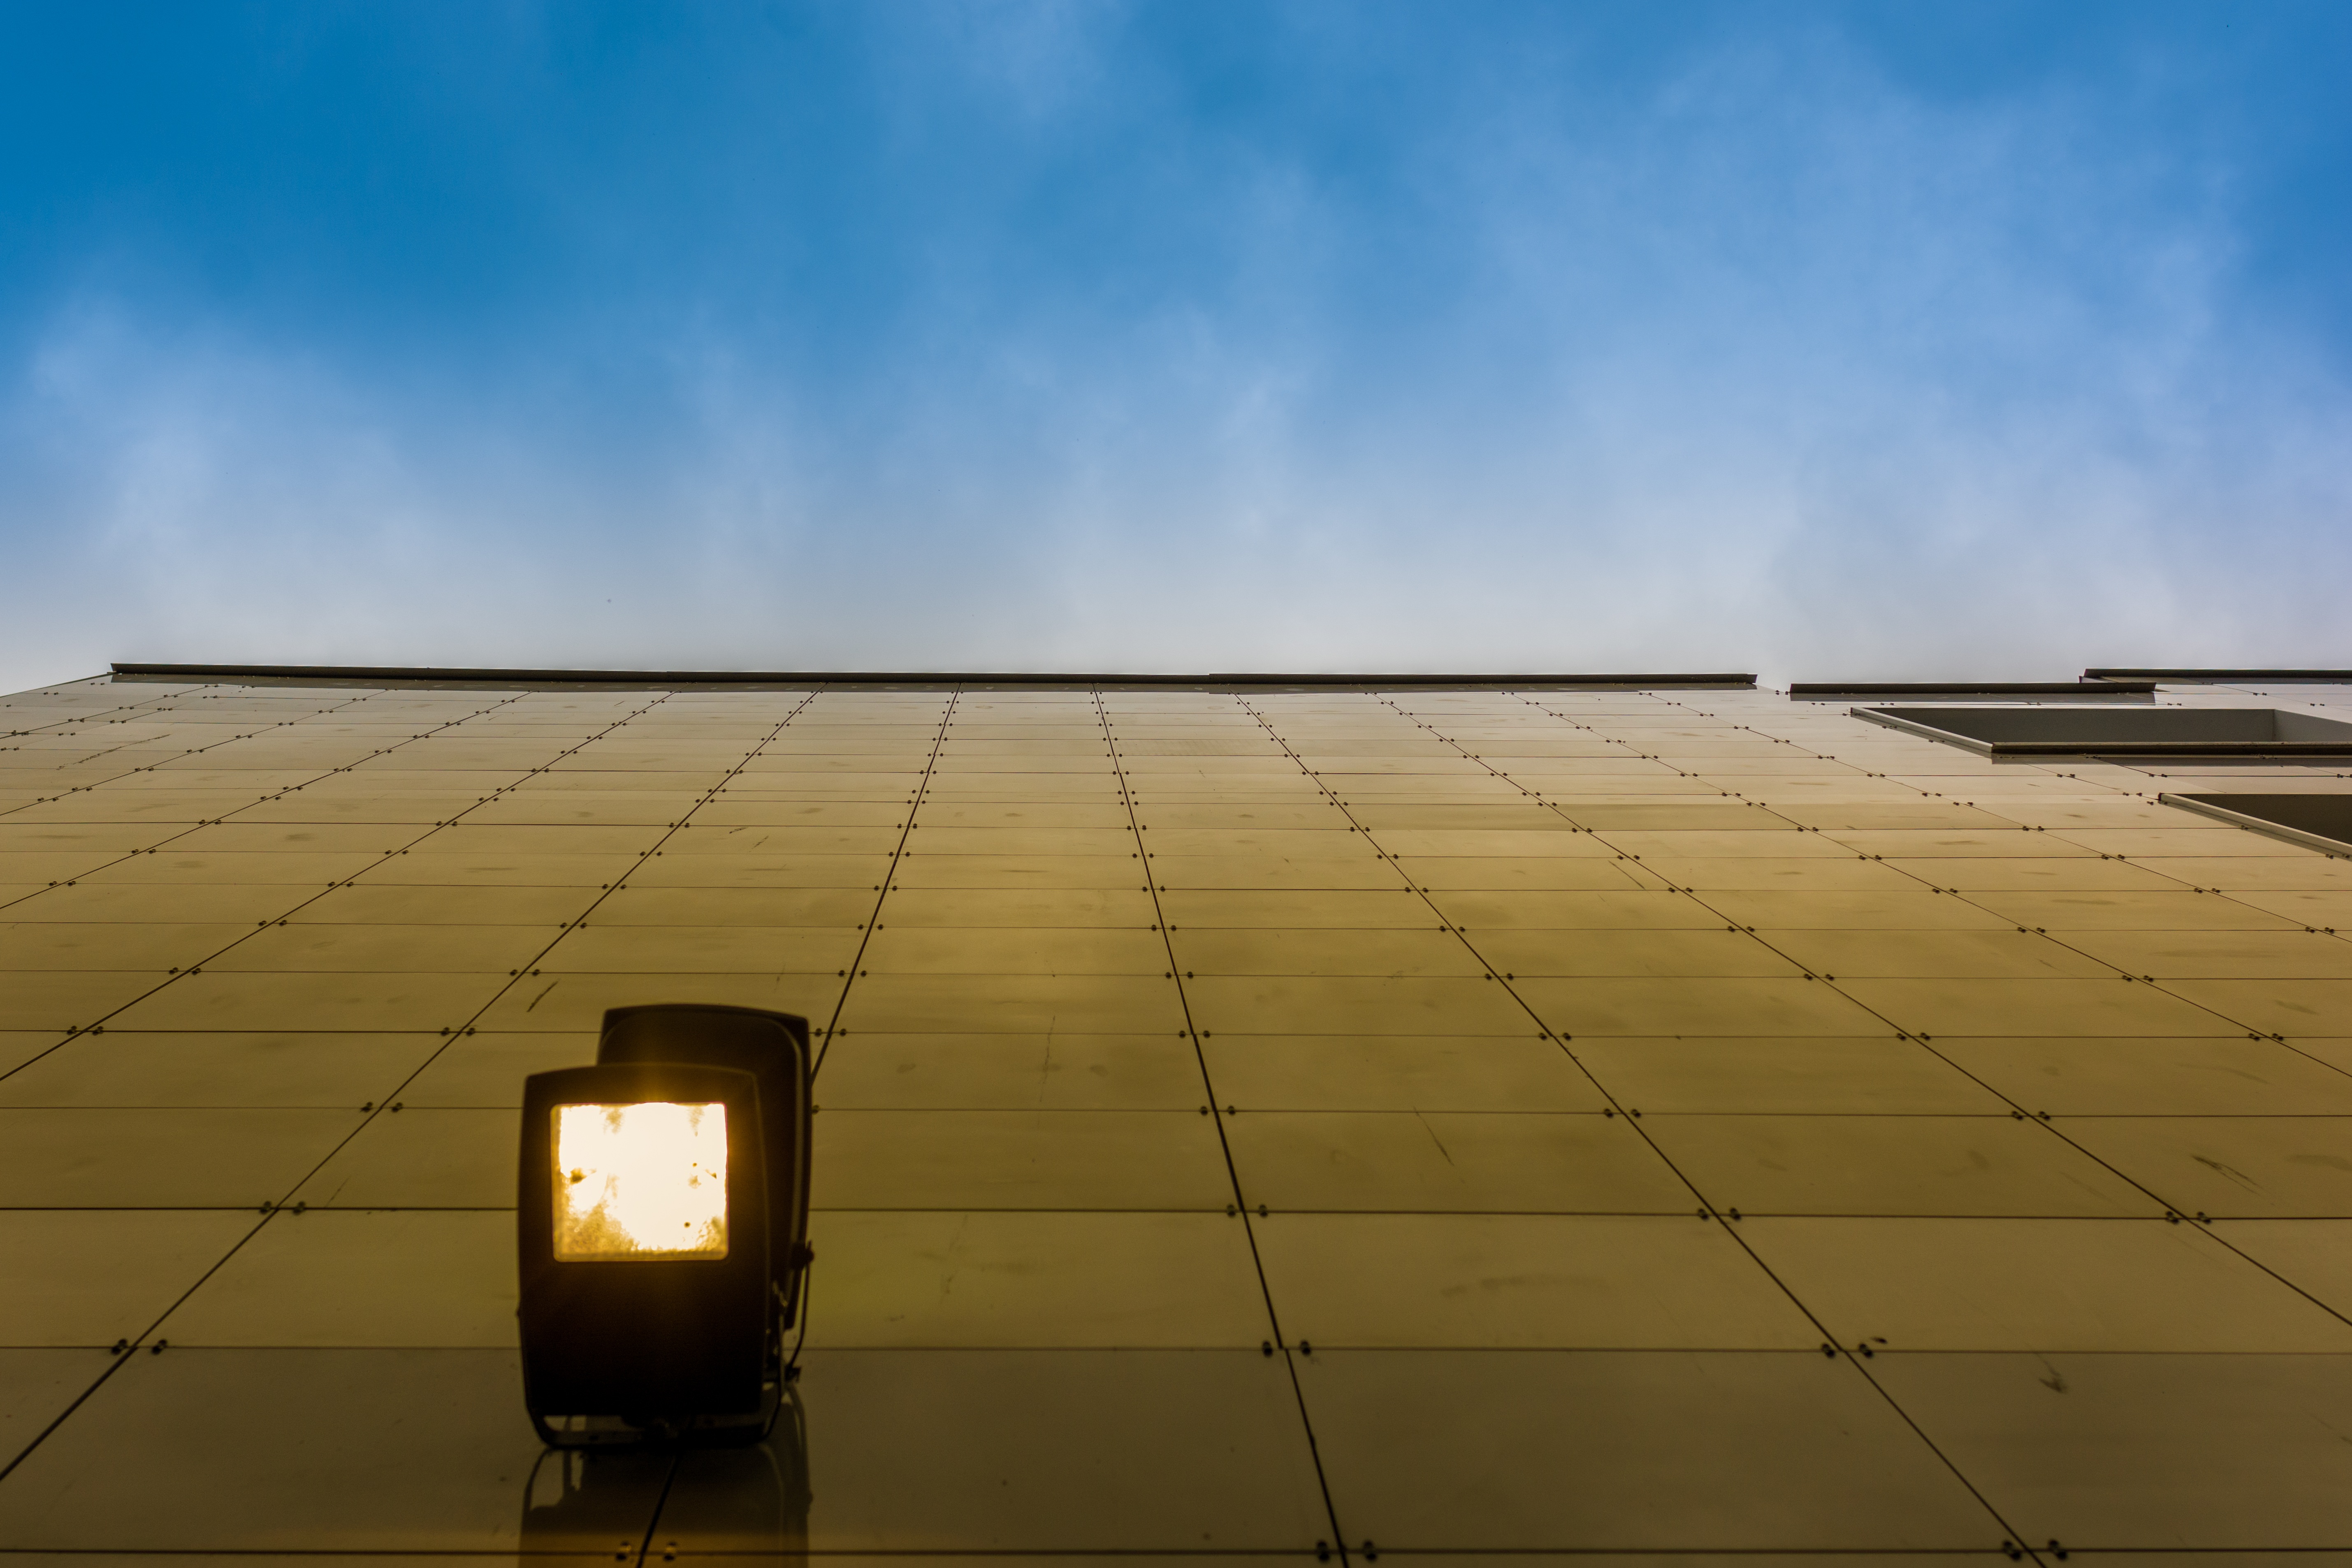
horizon, light, sky, wood, sunset, sunlight, floor, glass, roof, building, lantern, reflection, blue, yellow, shape, the fa ade of the, atmosphere of earth, outdoor structure